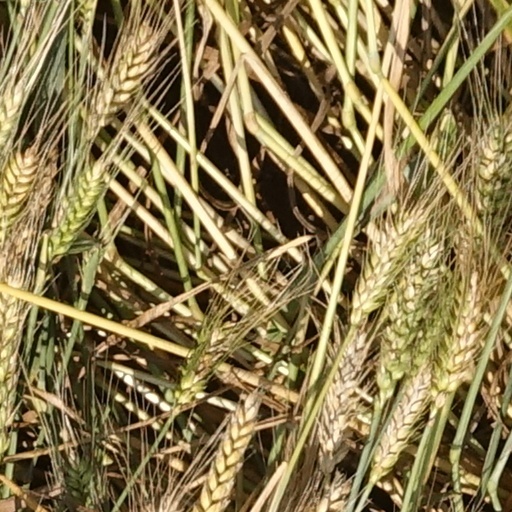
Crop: wheat